Where the Crawdads Sing (film)

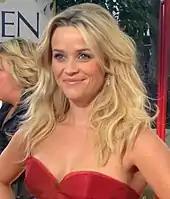
Reese Witherspoon is one of the producers of "Where the Crawdads Sing"

Media outlets reported in March 2020 that Lucy Alibar had been hired to adapt the film adaptation of Delia Owens' best-selling novel "Where the Crawdads Sing" for Hello Sunshine and the newly formed 3000 Pictures label of Sony Pictures"." In July, Olivia Newman was hired to direct. In January 2021, it was announced that Taylor John Smith and Harris Dickinson would join Daisy Edgar-Jones in the cast. That March, David Strathairn and Jayson Warner Smith joined the cast. In April, Garret Dillahunt, Michael Hyatt, Ahna O'Reilly, Sterling Macer Jr., and Jojo Regina were also added, and in June 2021, Eric Ladin was cast.